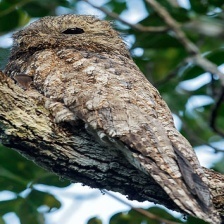
Species: GREAT POTOO
Scientific name: NYCTIBIUS GRANDIS